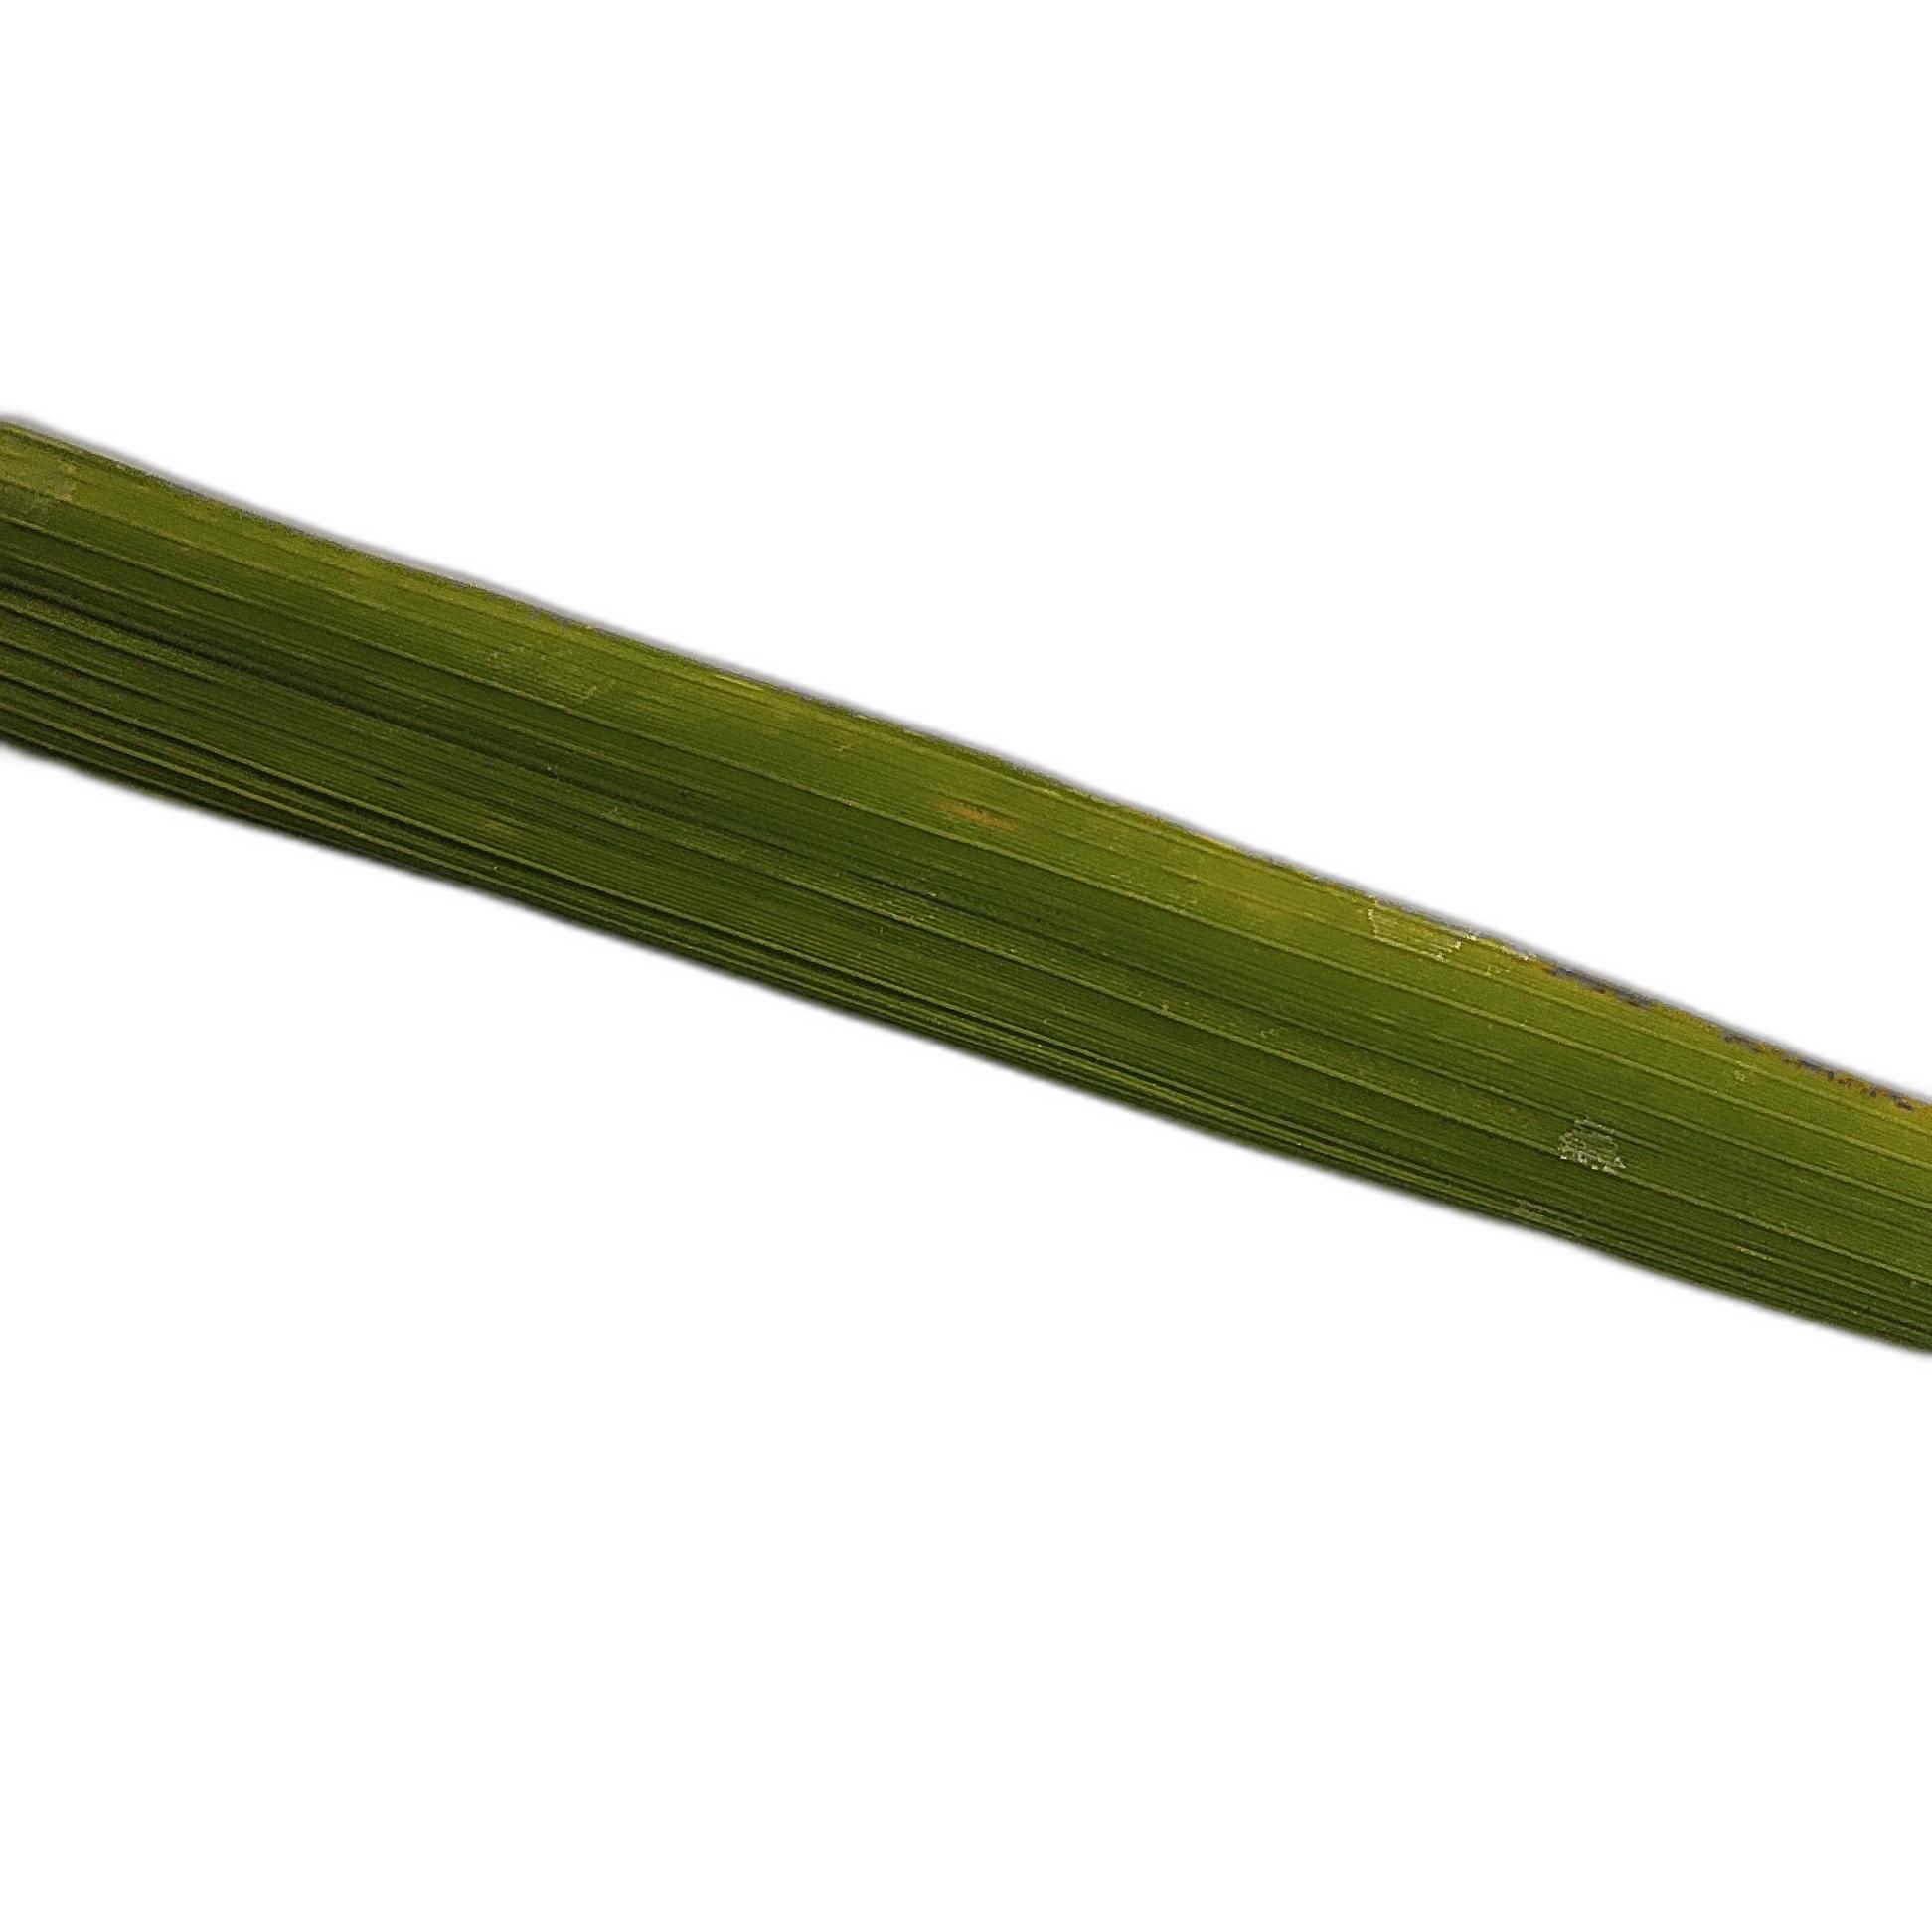
Label: Healthy